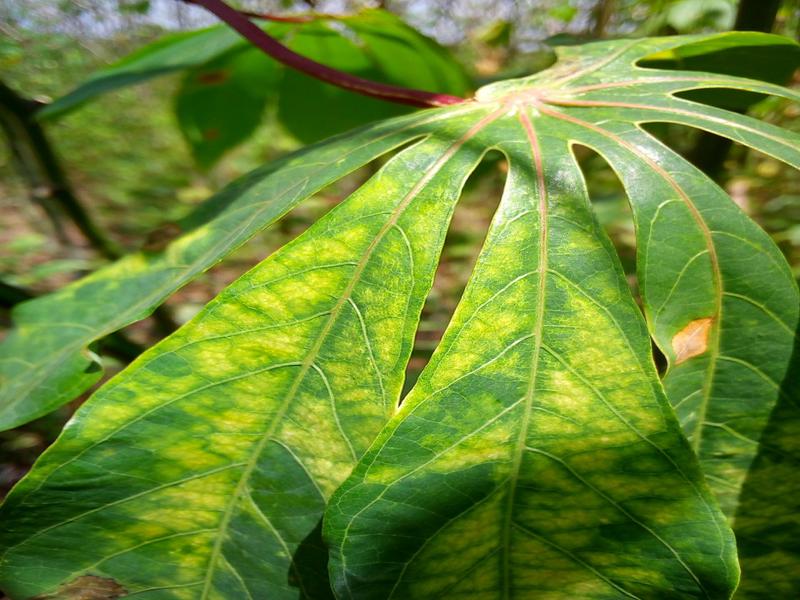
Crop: cassava
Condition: mosaic_disease